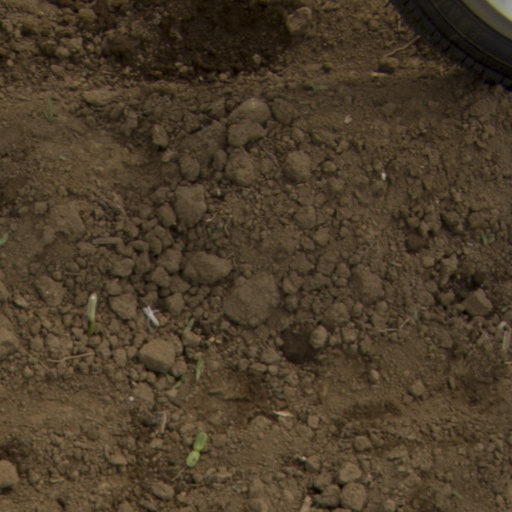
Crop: Jerusalem artichoke